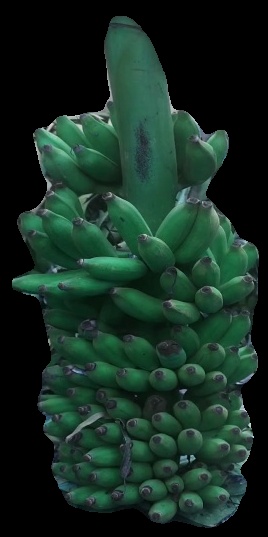
Variety: elakki-bale
Grade: grade1